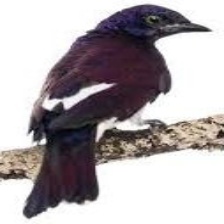
Species: VIOLET BACKED STARLING
Scientific name: CINNYRICINCLUS LEUCOGASTER